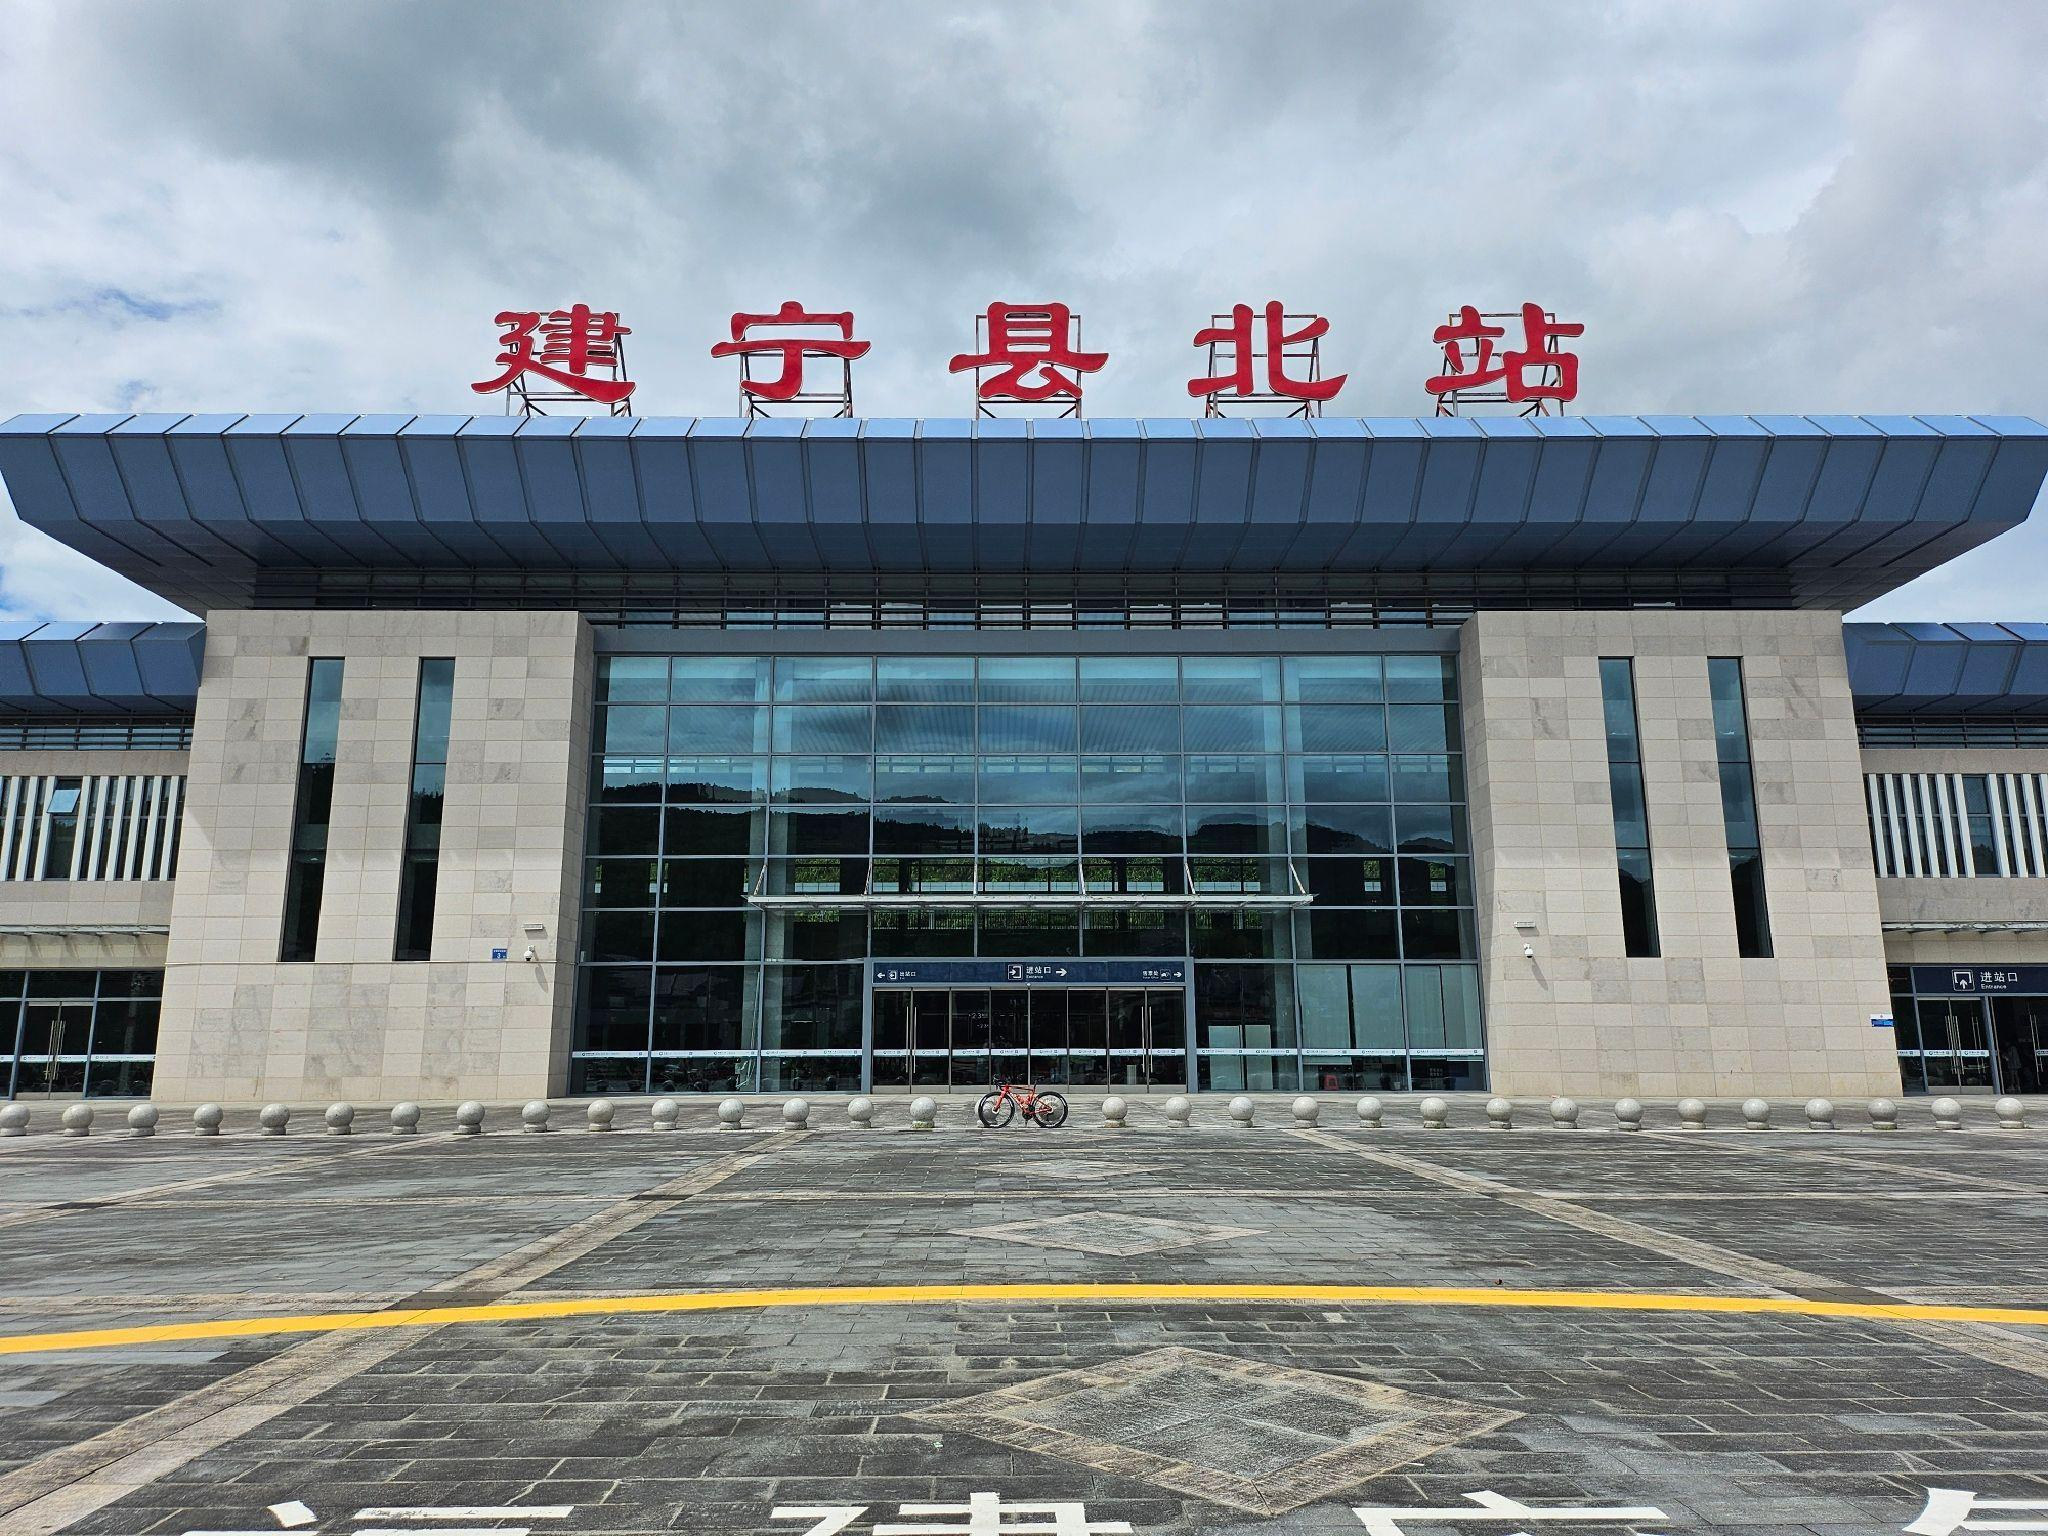
地标名称：建宁县北站
所在城市：三明市·建宁县